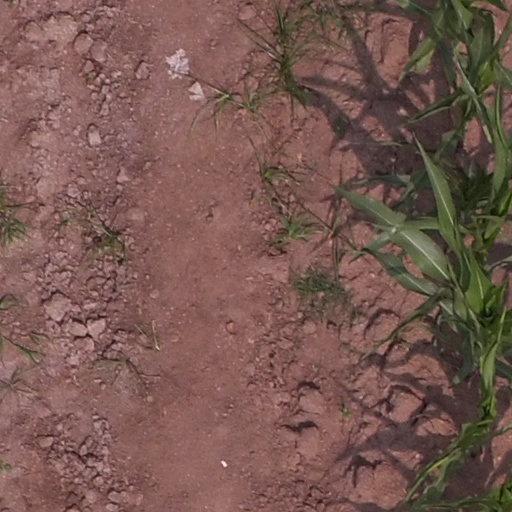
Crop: maize; corn